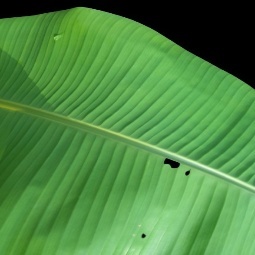
Label: Healthy